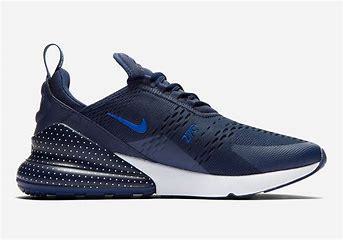
Brand: Nike
Model: Air Max 270 Go